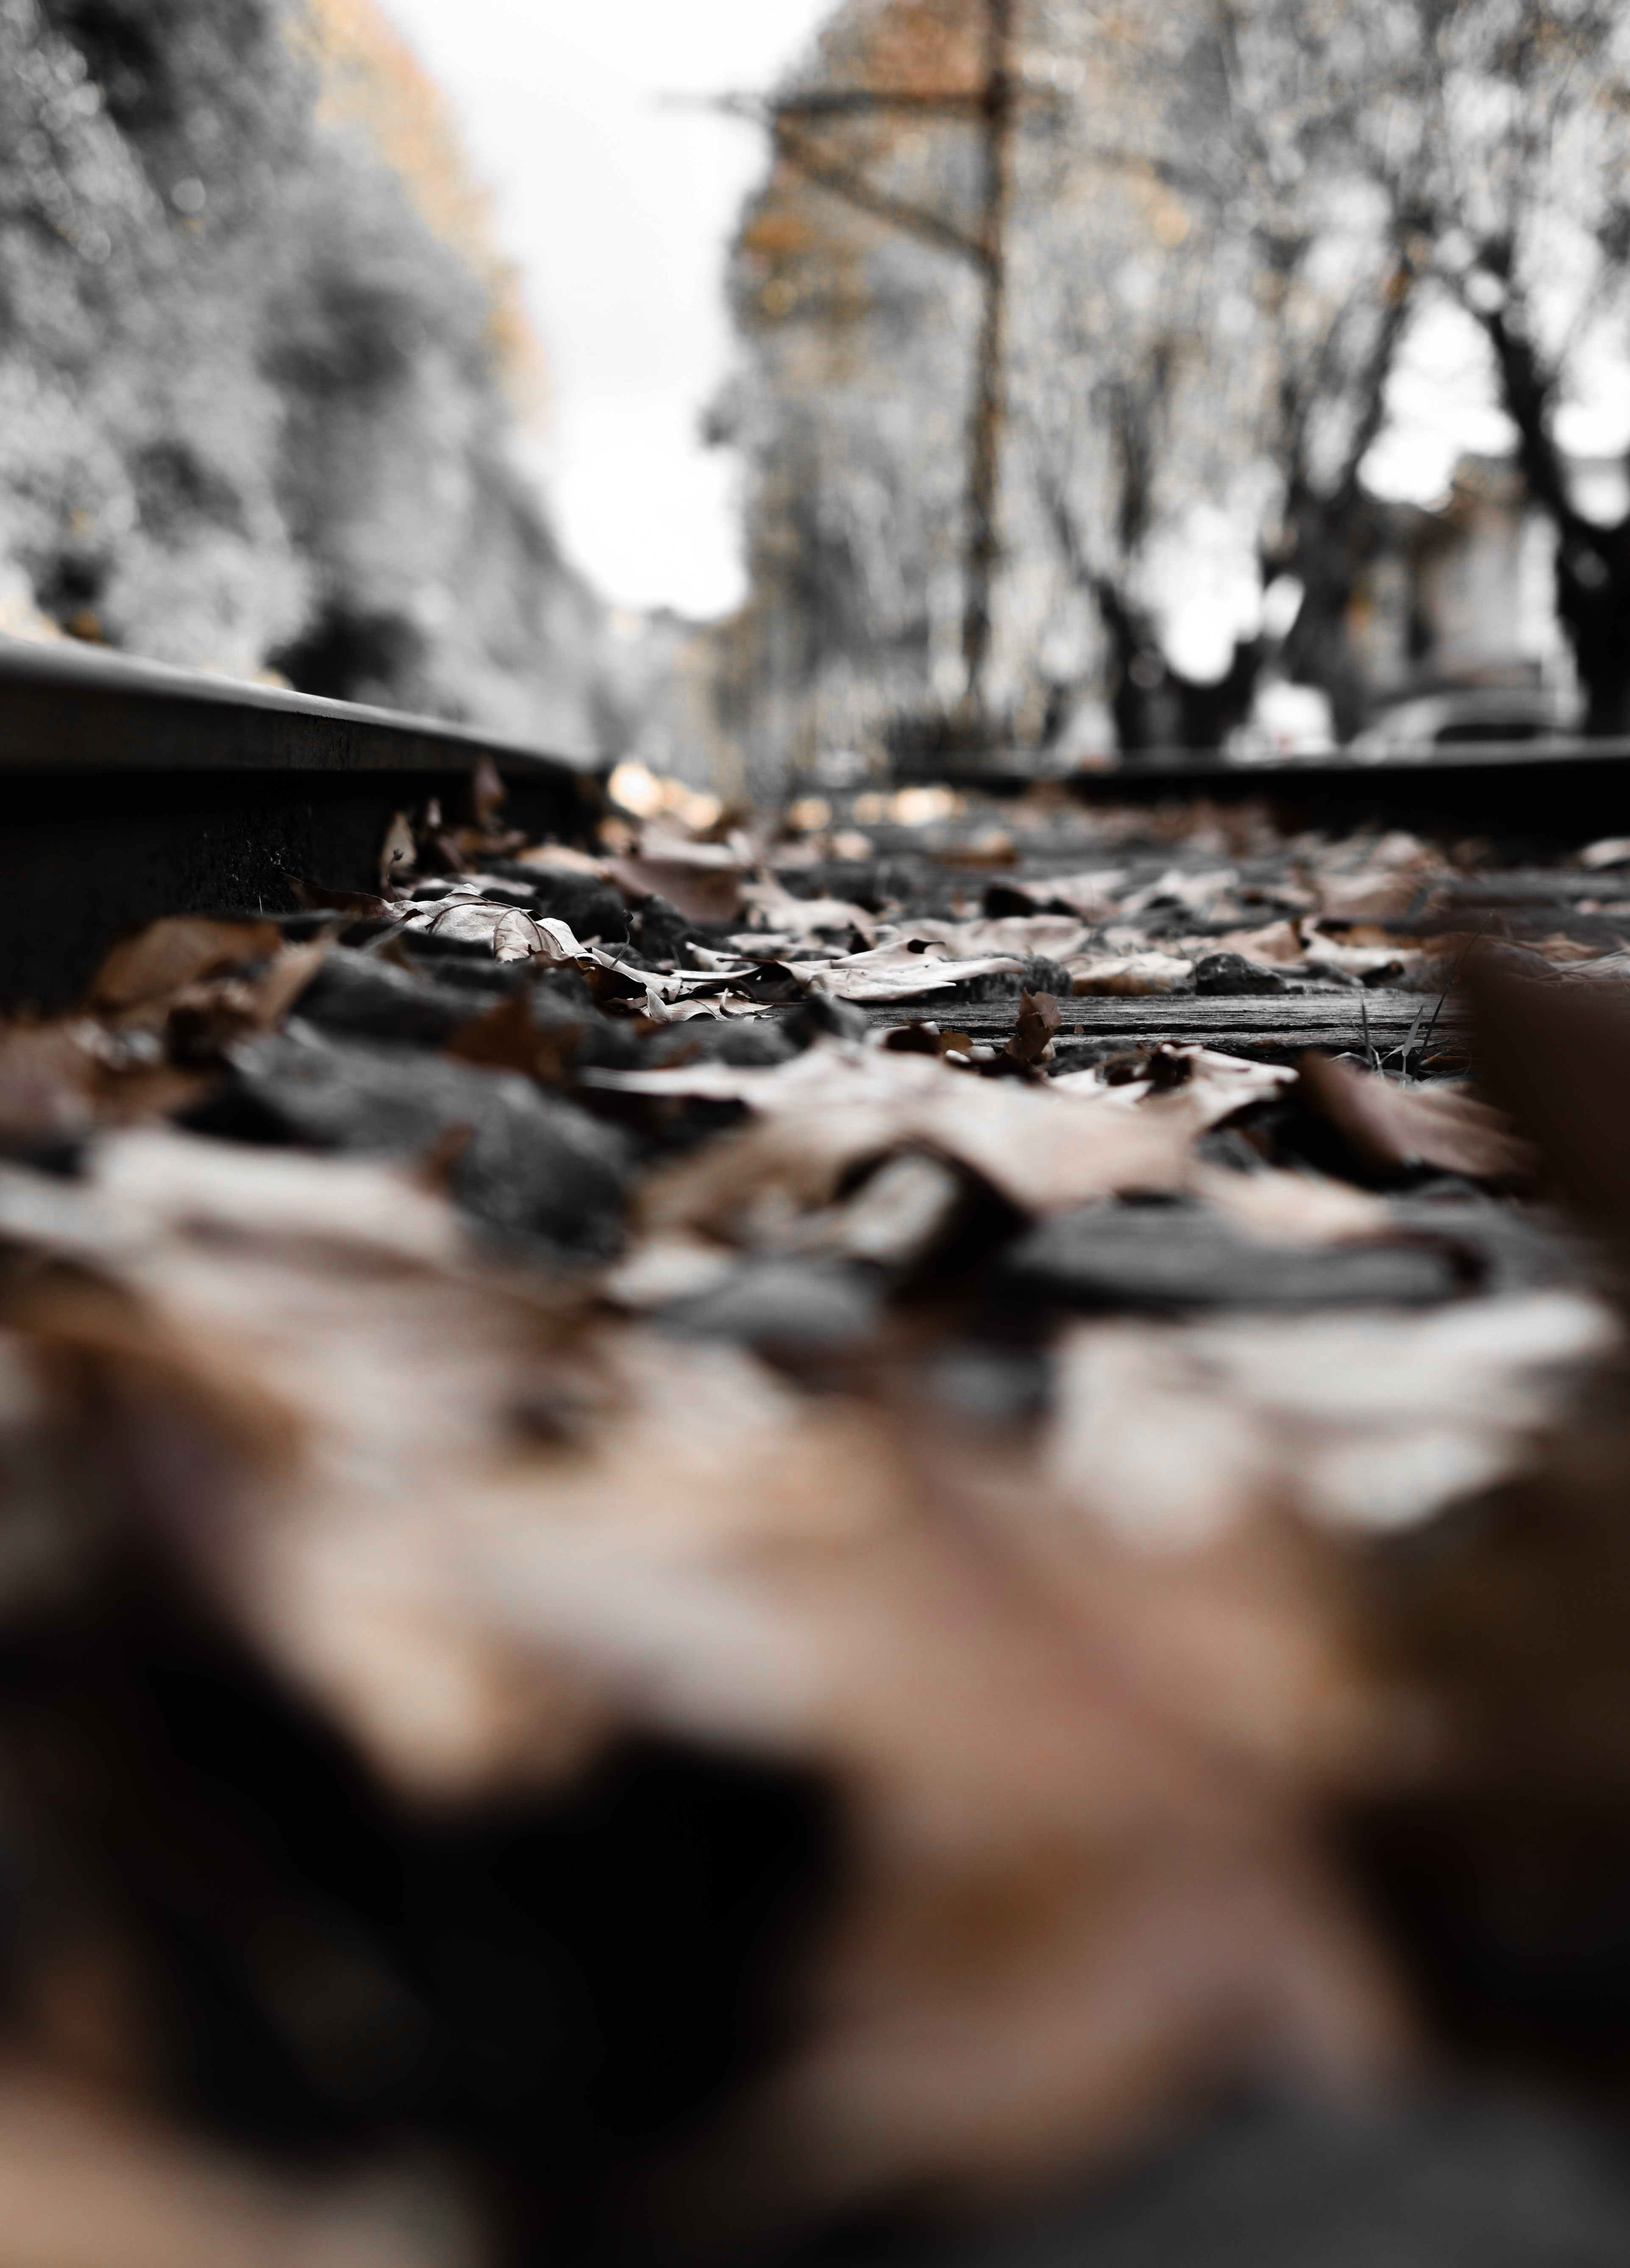
leaves, winter, landscape, travel, rails, work, see, angle, tree, leaf, sky, wood, rock, branch, photography, plant, soil